Starfield (band)

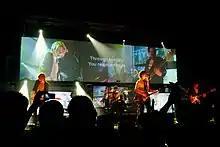
Starfield in 2009

Starfield was originally formed by brothers Tim and Jon Neufeld, both from Winnipeg. Shaun Huberts and Gordie Cochran, both of Victoria, British Columbia, had then joined the band. Shaun Huberts left the band August 9, 2006, after his last performance at the DCLA Convention in Anaheim, CA. His replacement was Dave Crisp. The band moved back to Canada (Abbotsford, British Columbia) in the fall of 2006 after several years of living in Nashville. Soon after their North American tour with Shane and Shane, both Dave Crisp and Gordie Cochran moved on. Cochran is now playing drums on a worship team at Christian Life Assembly in Langley, British Columbia and has produced the GMA Canada Covenant Awards. James Johnston (Winnipeg, MB) and Dave Lalonde (Oakville, ON) joined Starfield to play bass and drums, respectively. Both Johnston and Lalonde had played with the band on and off for the past eight years before signing on full-time in September 2008. As of June 2011, Starfield has a show-to-show hired bass player and drummer. Johnston left just before his first child was expected to be born, and Lalonde left just after the band's East Coast of Canada "Saving One" tour.